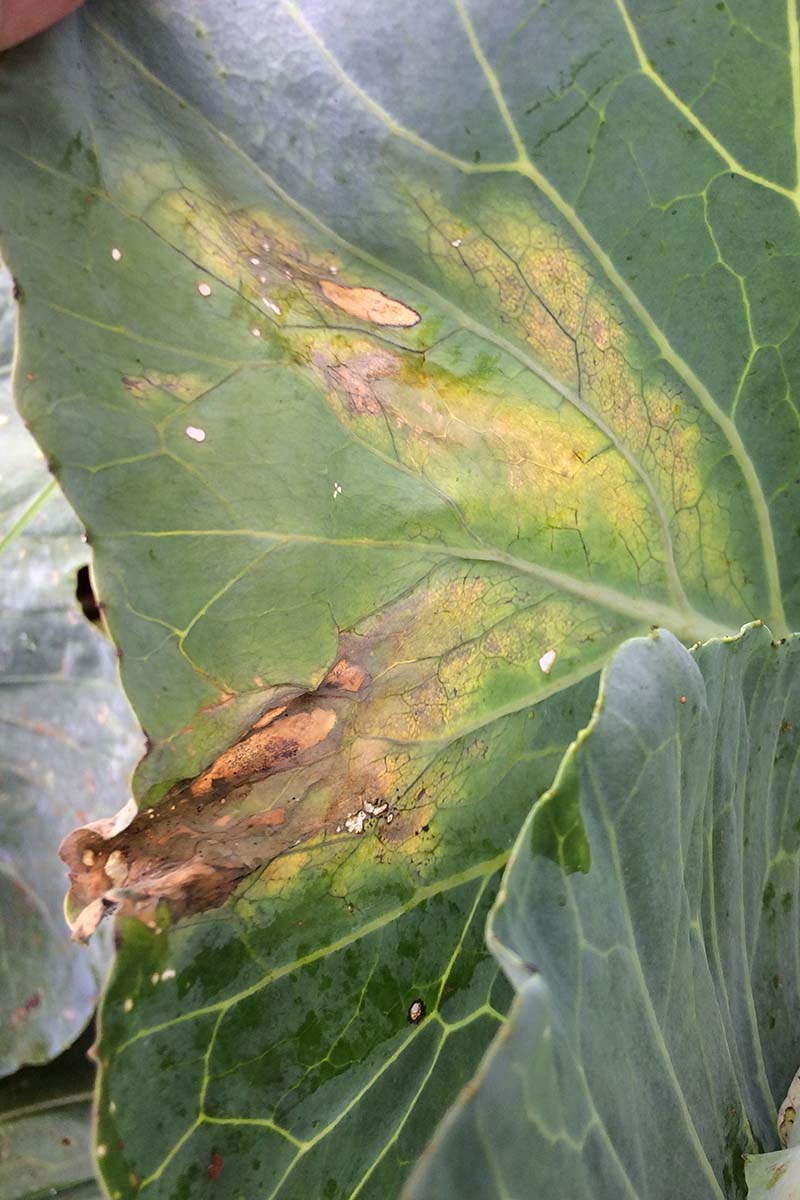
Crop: unknown
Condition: broccoli_downy_mildew